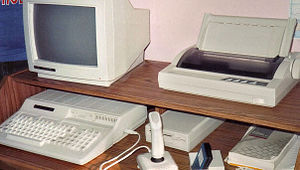
Matrixprinter
En Tandy 1000 HX med tillhørende matrixprinter.
En matrixprinter, er en slags printer som anvender en matrice af nåle der trykkes mod et farvebånd for at lave udskrifter, en proces som ligner den hos en mekanisk skrivemaskine. Til forskel fra skrivemaskinen anvender matrixprinterne ingen færdige skrifttyper. Den kan altså udskrive tegn af valgfri form, og endog billeder samt anden grafik, i den opløsning nålematricen tillader. Visse matrixprintere har desuden flere farvebånd og kan dermed skrive i farver. Dog er det normalt ikke muligt at variere styrken eller mætningen af hver grundfarve hvorfor antallet af farver er stærkt begrænset.